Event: Nepal Earthquake
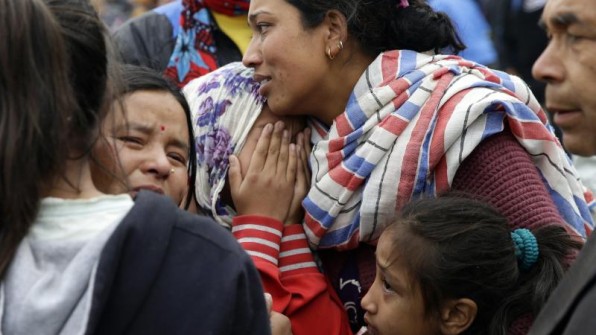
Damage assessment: no_damage